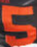
Number: 5